Prince of Wales

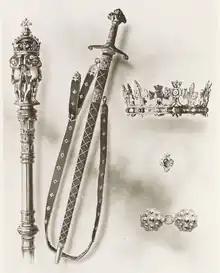
Depiction of the "Honours of the Principality of Wales" created in 1911 for the investiture of Edward (later Edward VIII).

The title is neither automatic nor heritable; it merges with the Crown when its holder eventually accedes to the throne, or reverts to the Crown if its holder predeceases the current monarch, leaving the sovereign free to grant it to the new heir apparent (such as the late prince's son or brother).